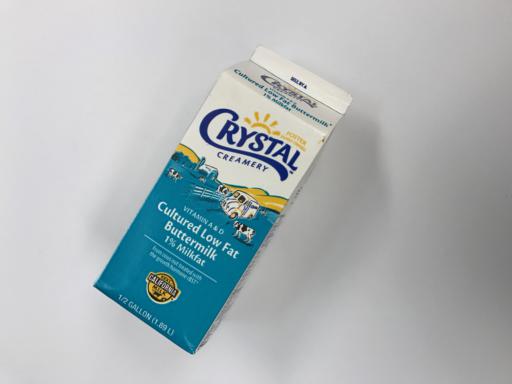
Waste category: paper